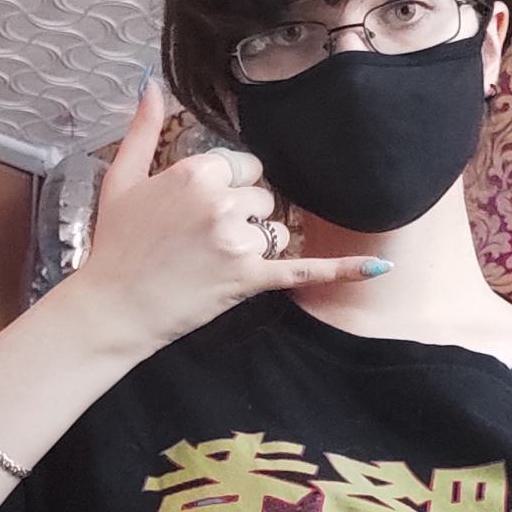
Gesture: call